Shire of Karkarooc

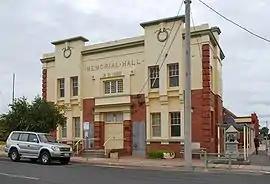
Shire of Karkarooc Memorial Hall in Hopetoun

The Shire of Karkarooc was a local government area in northwestern Victoria, Australia. The shire covered an area of , and existed from 1896 until 1995.